K. M. Cherian (doctor)

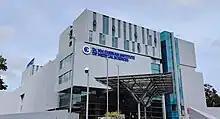
Dr. K. M. Cherian Institute of Medical Sciences.

Cherian and several other investors set up a hospital in Chengannur, Kerala. It was inaugurated in March 2021. It sits on a 5-acre plot. The name of the hospital is Dr. K. M. Cherian institute of medical sciences.